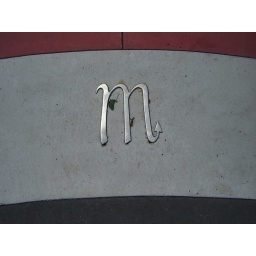
this is part of a super cool monument with all the different signs around it in gallivan plaza